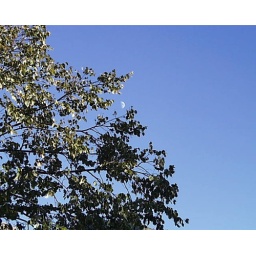
tree against the sky